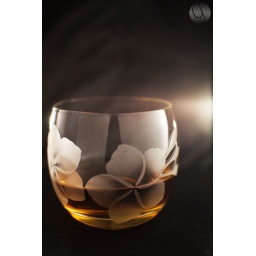
Beautiful glass i found in the cabinet :)